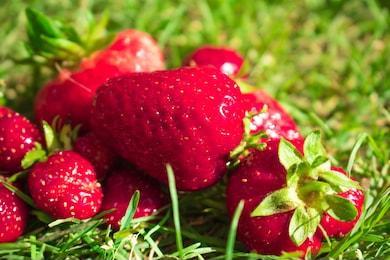
Label: Strawberry